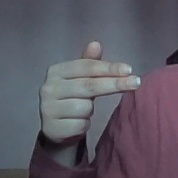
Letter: ghain